Bung Bong

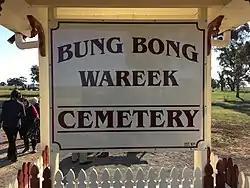

The cemetery is located on 413 Bung Bong-Rathscar Rd, Wareek. In 2017, it is being upgraded by the community with new fences and facilities.